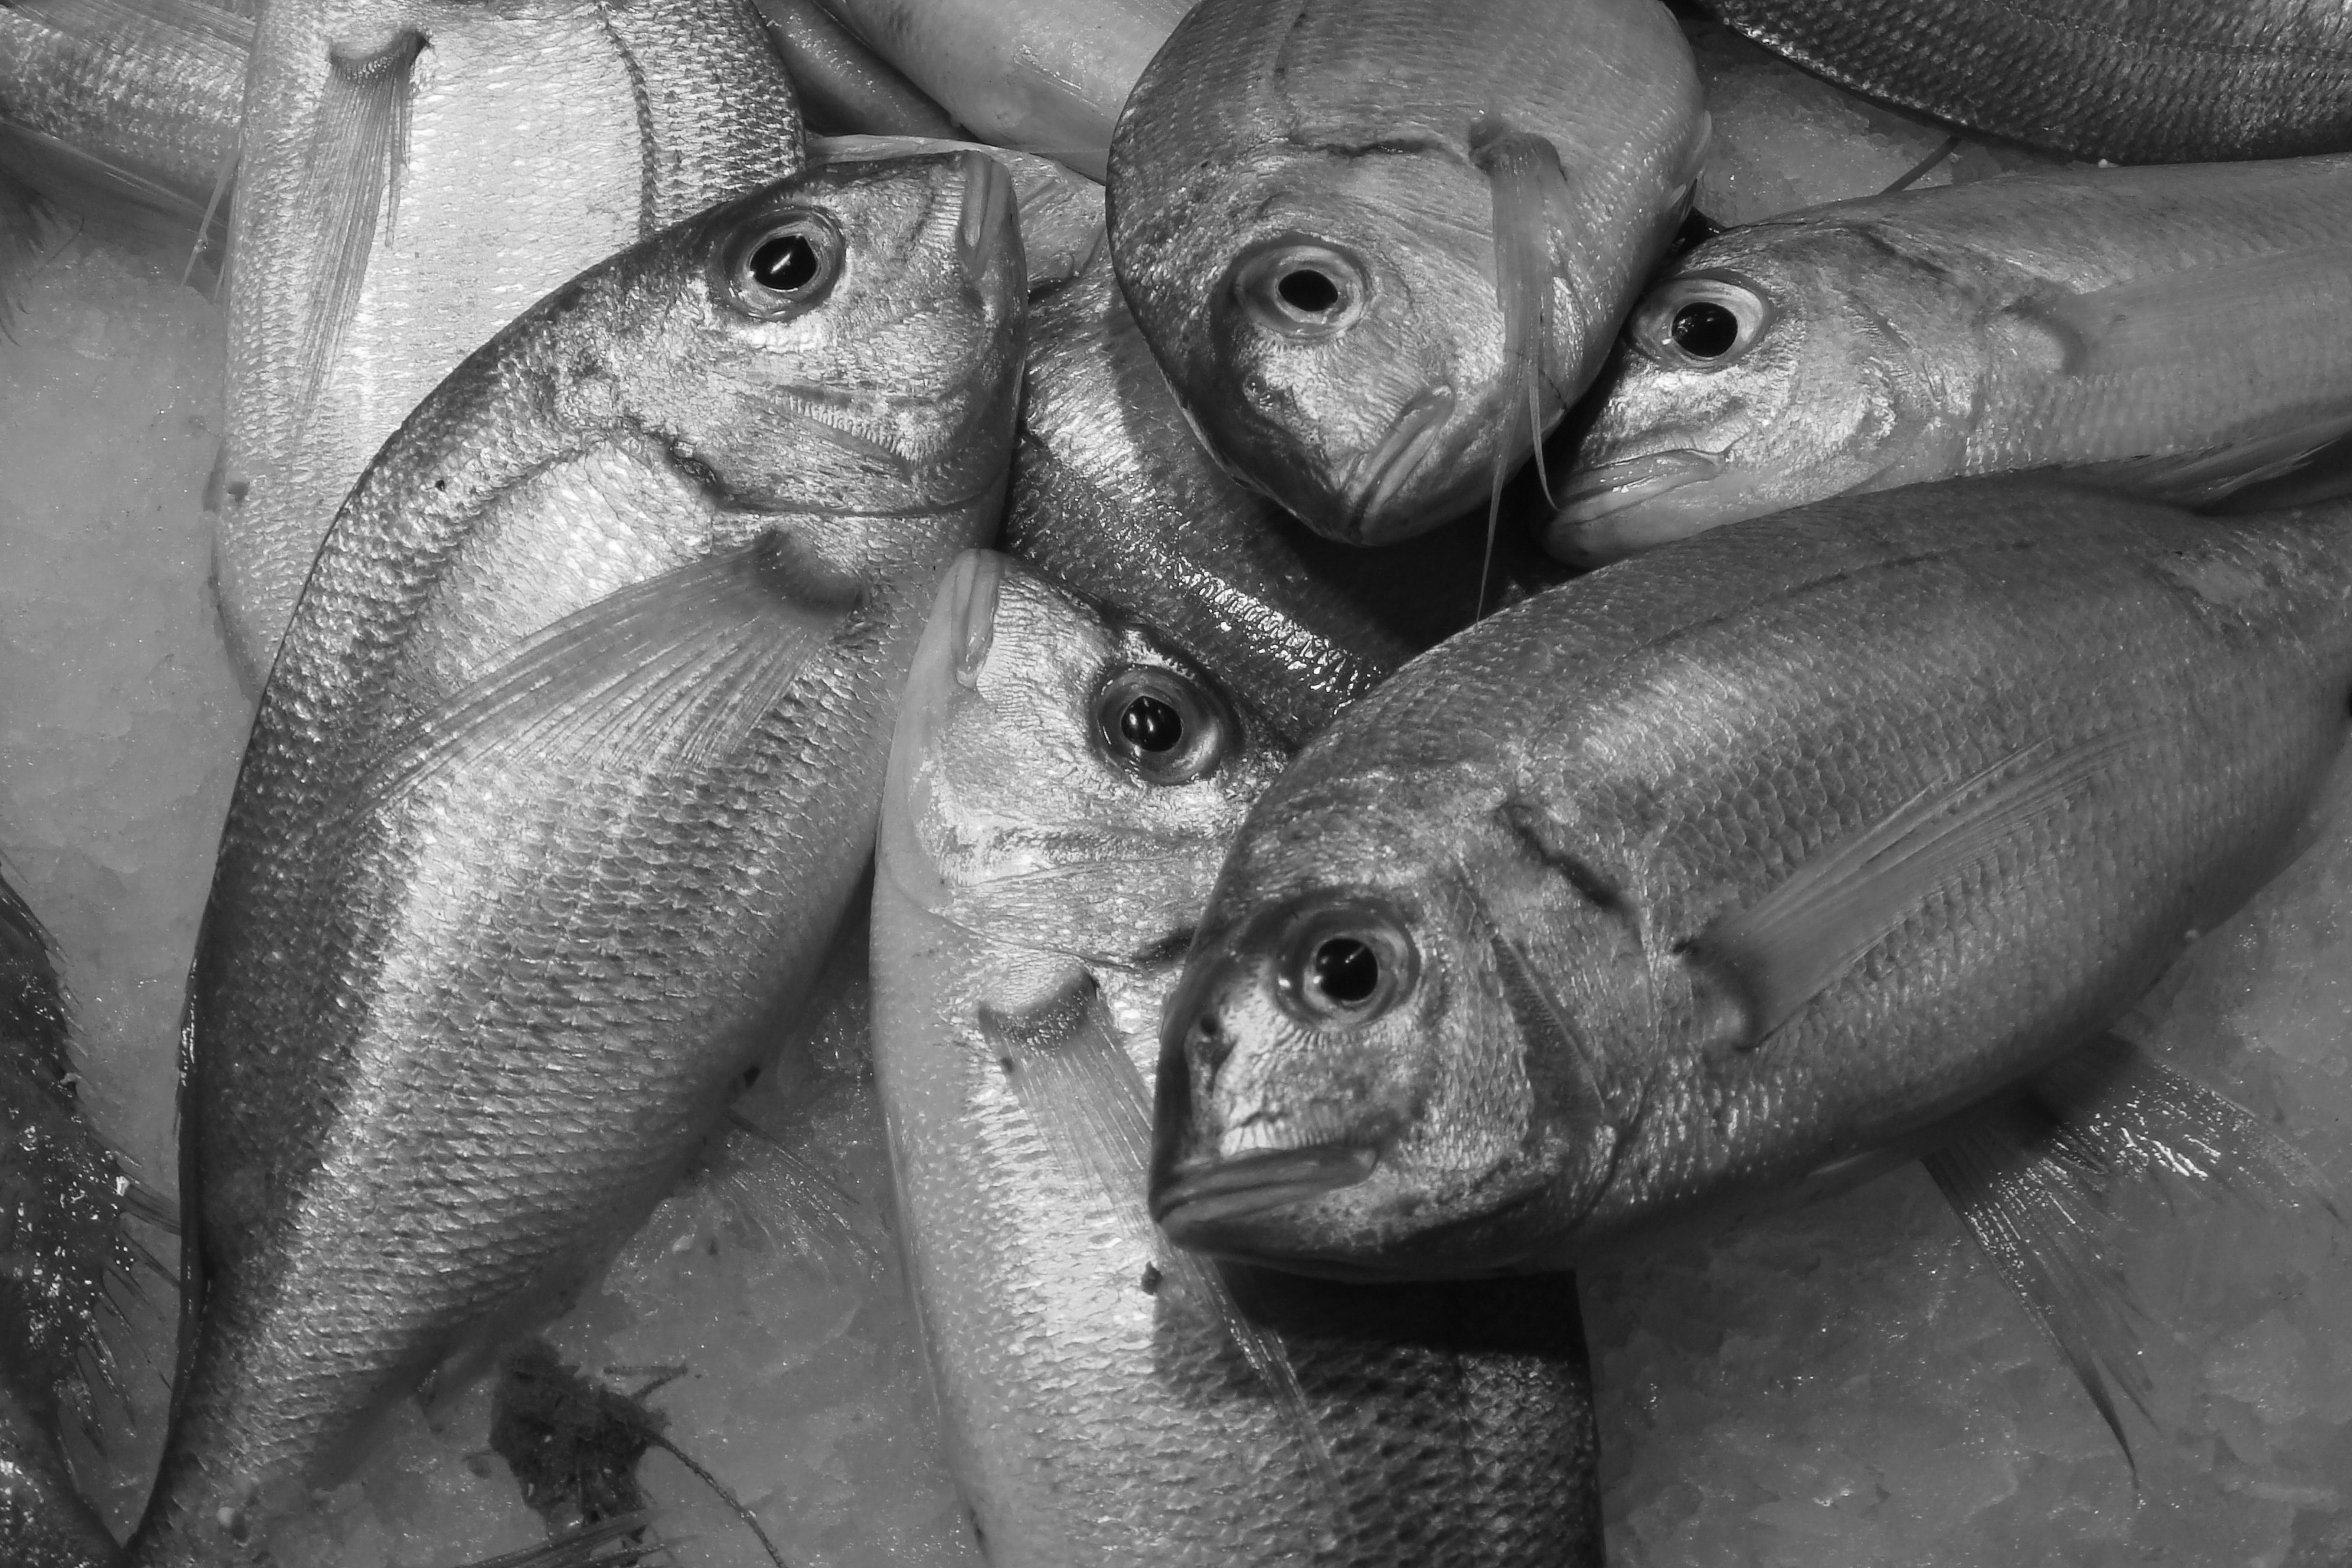
black and white, photography, food, seafood, monochrome, fish, fauna, close up, sculpture, head, monochrome photography